Old Orchard Street Theatre

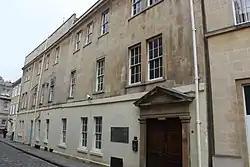

Old Orchard Street Theatre in Bath, Somerset, England, was built as a provincial theatre before becoming a Roman Catholic church. Since 1865, it has been a Masonic Hall. It is a Grade II listed building.